Knanaya

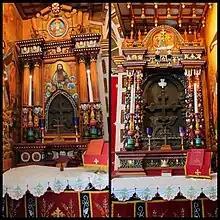
Stone crosses dated between the eighth and tenth century inscribed in Pahlavi and Syriac at Kottayam Knanaya Valiyapally.

Translations of the existing Kollam Syrian Plates of the ninth century made by the Syrian Christian priest Ittimani in 1601 as well as the French Indologist Abraham Anquetil Duperron in 1758 both note that the forth plate mentioned a brief of the arrival of Knai Thoma.It is believed that this was a notation of the previous rights bestowed upon the Christians by Cheraman Perumal. The contemporary fourth plate, however, does not mention this paragraph and is believed to be a later copy. Scholar of Early Christian history Istvan Perczel theorizes that at one time the Kollam Syrian plates and the Thomas of Cana plates were re-engraved together as a unified grant.